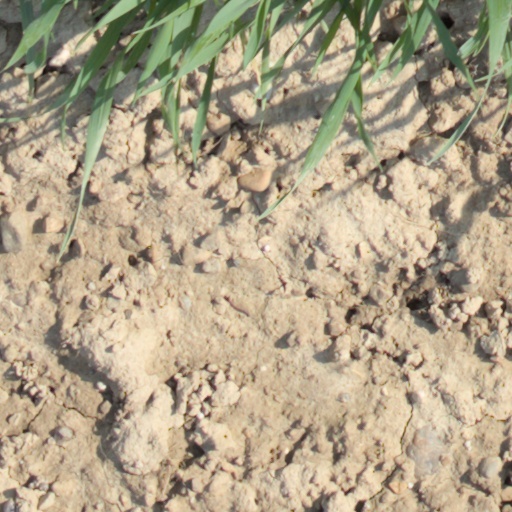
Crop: wheat